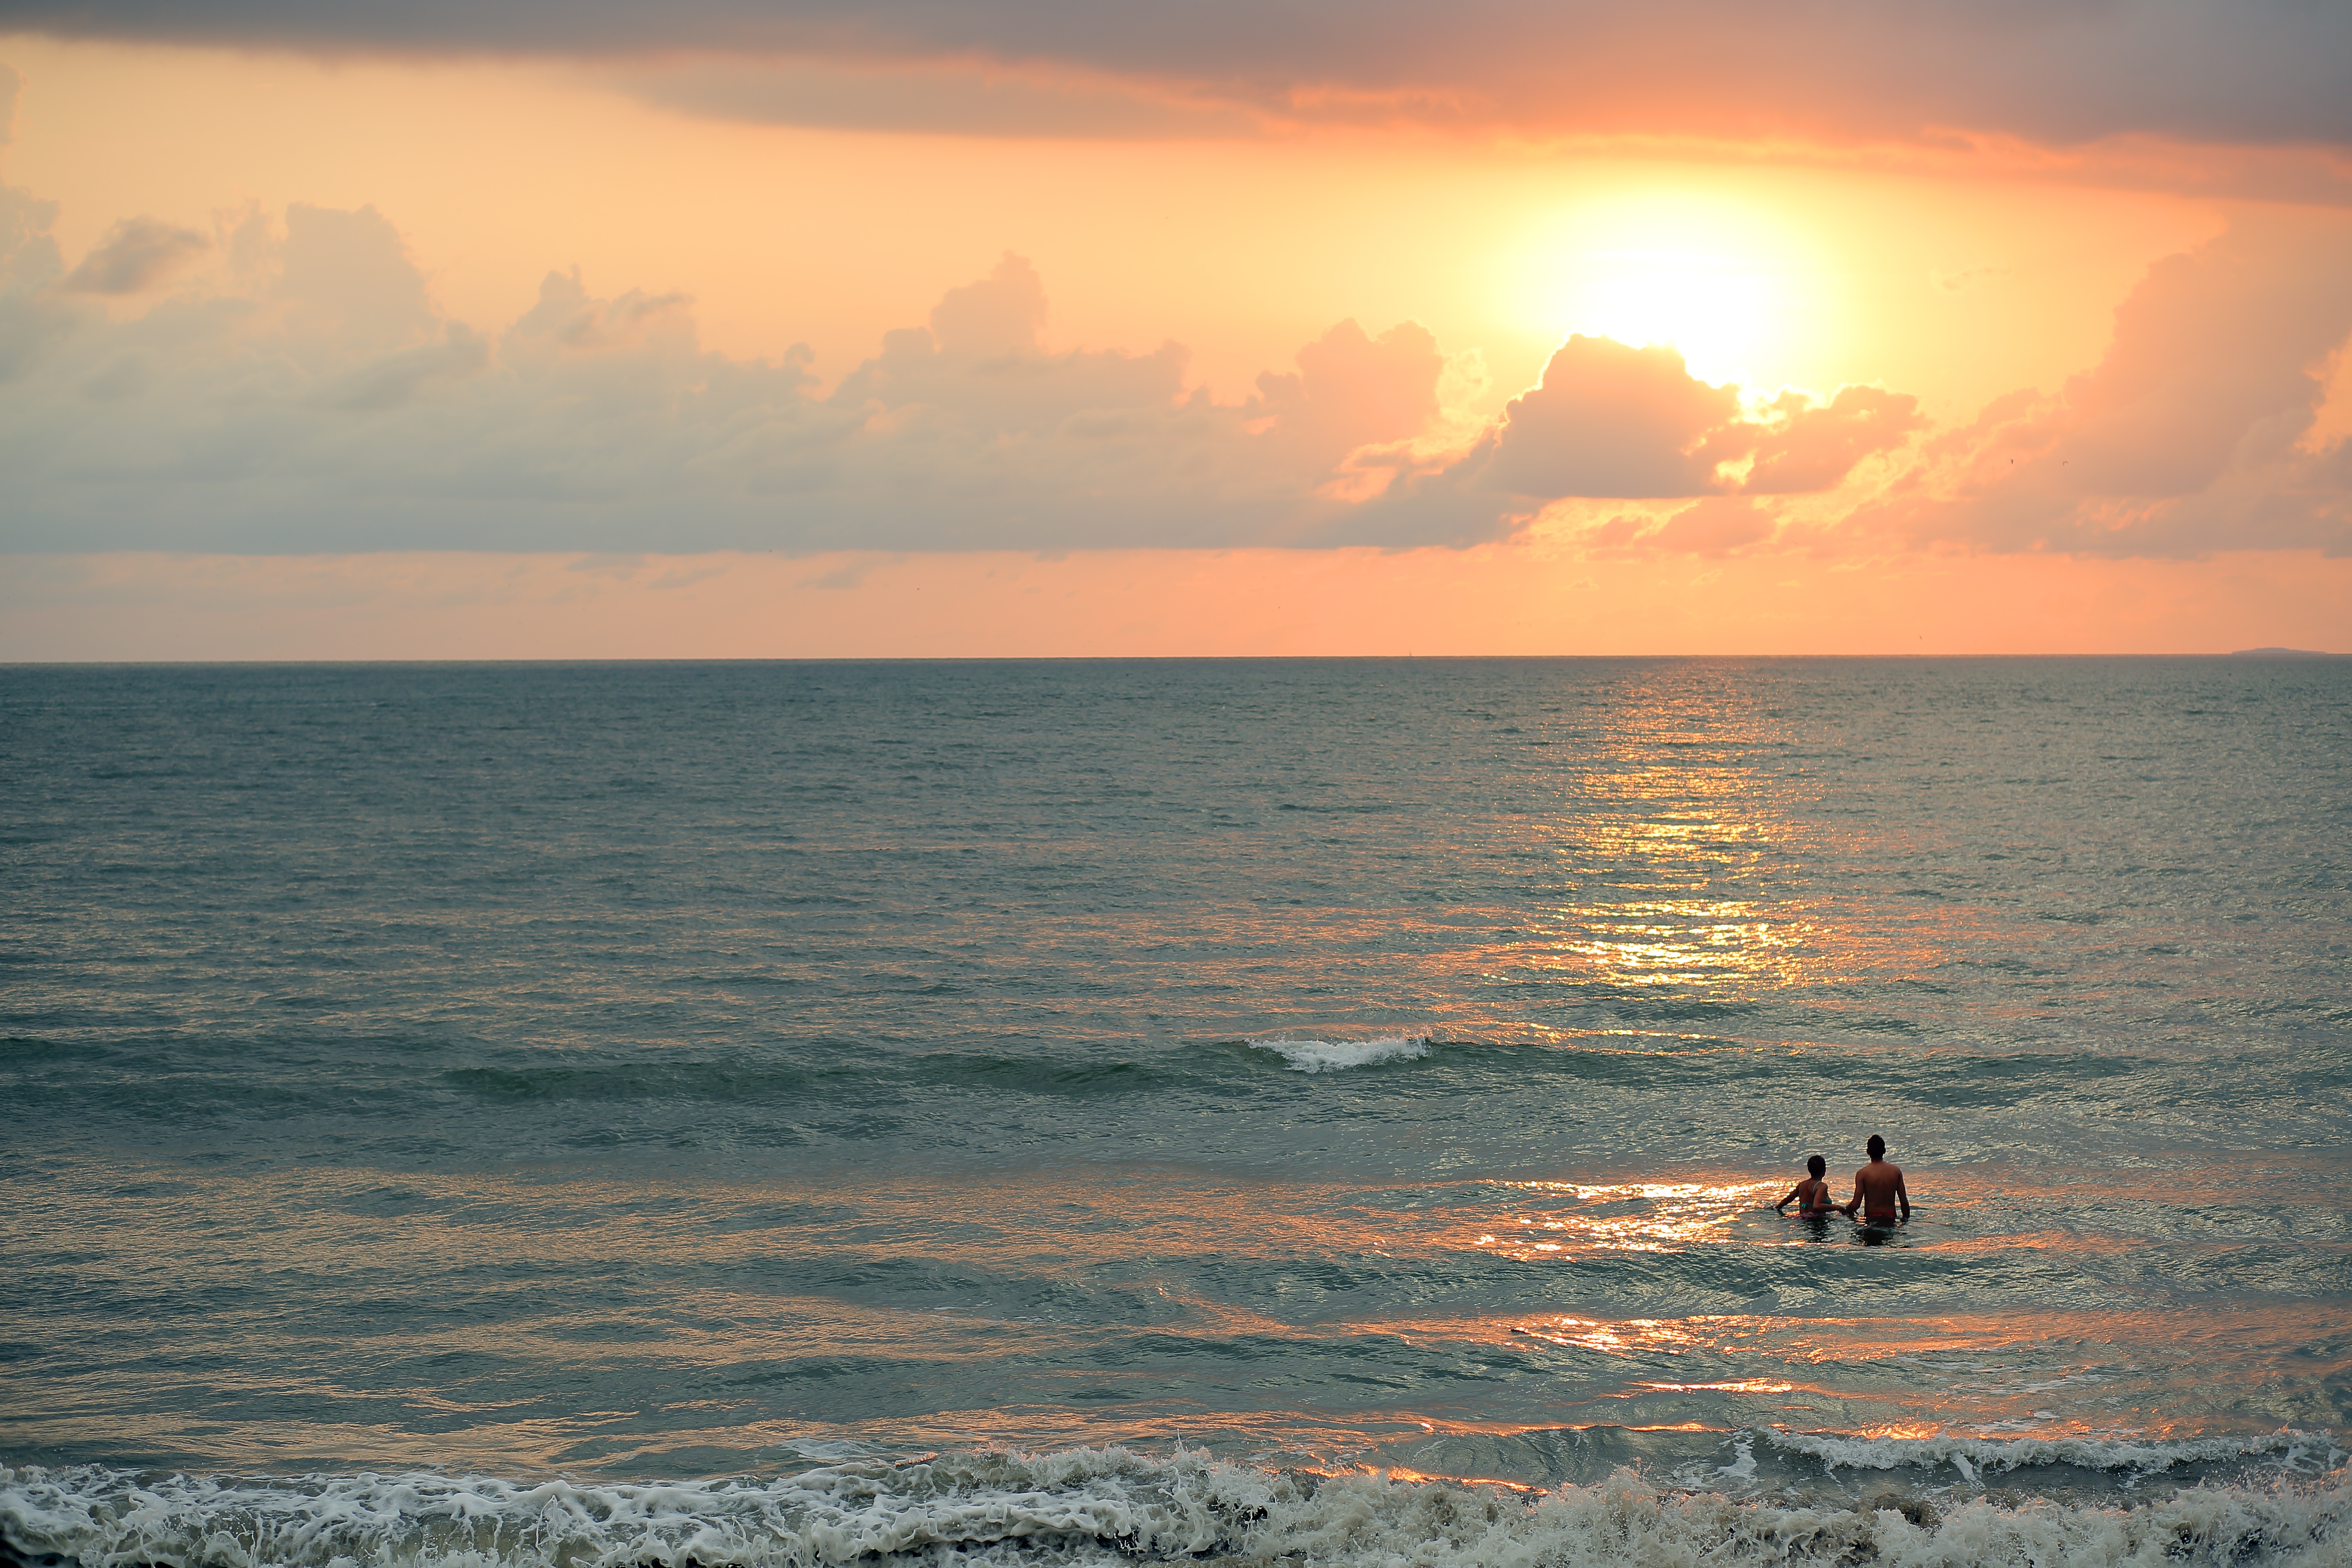
beach, sea, coast, water, nature, outdoor, ocean, horizon, cloud, people, sky, sun, sunrise, sunset, morning, shore, wave, dawn, summer, vacation, travel, dusk, swim, evening, relax, tropical, holiday, freedom, tourism, lifestyle, leisure, swimming, body of water, fun, mexico, pacific, wind wave